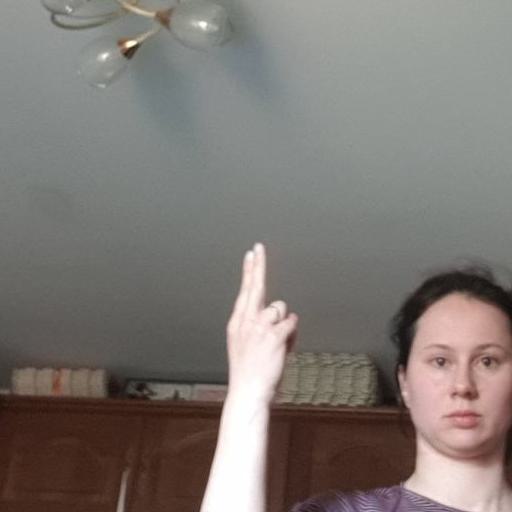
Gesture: two_up_inverted